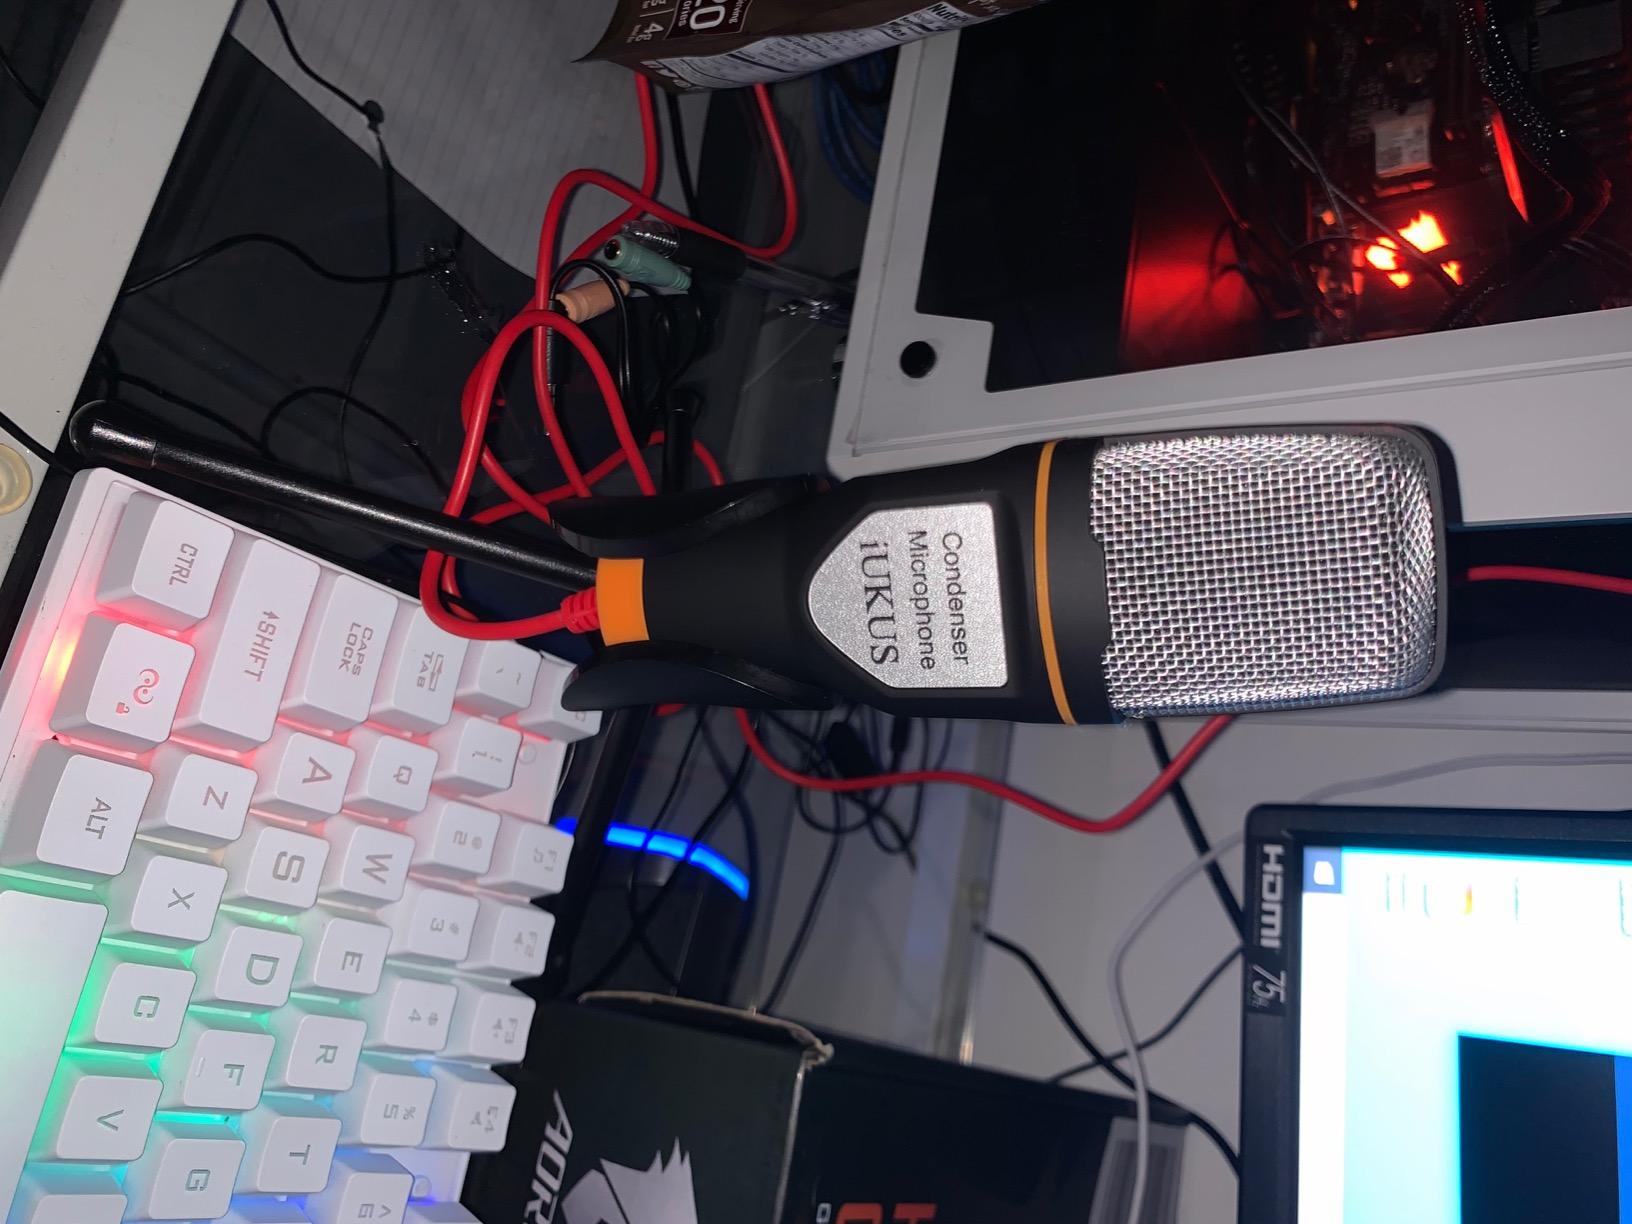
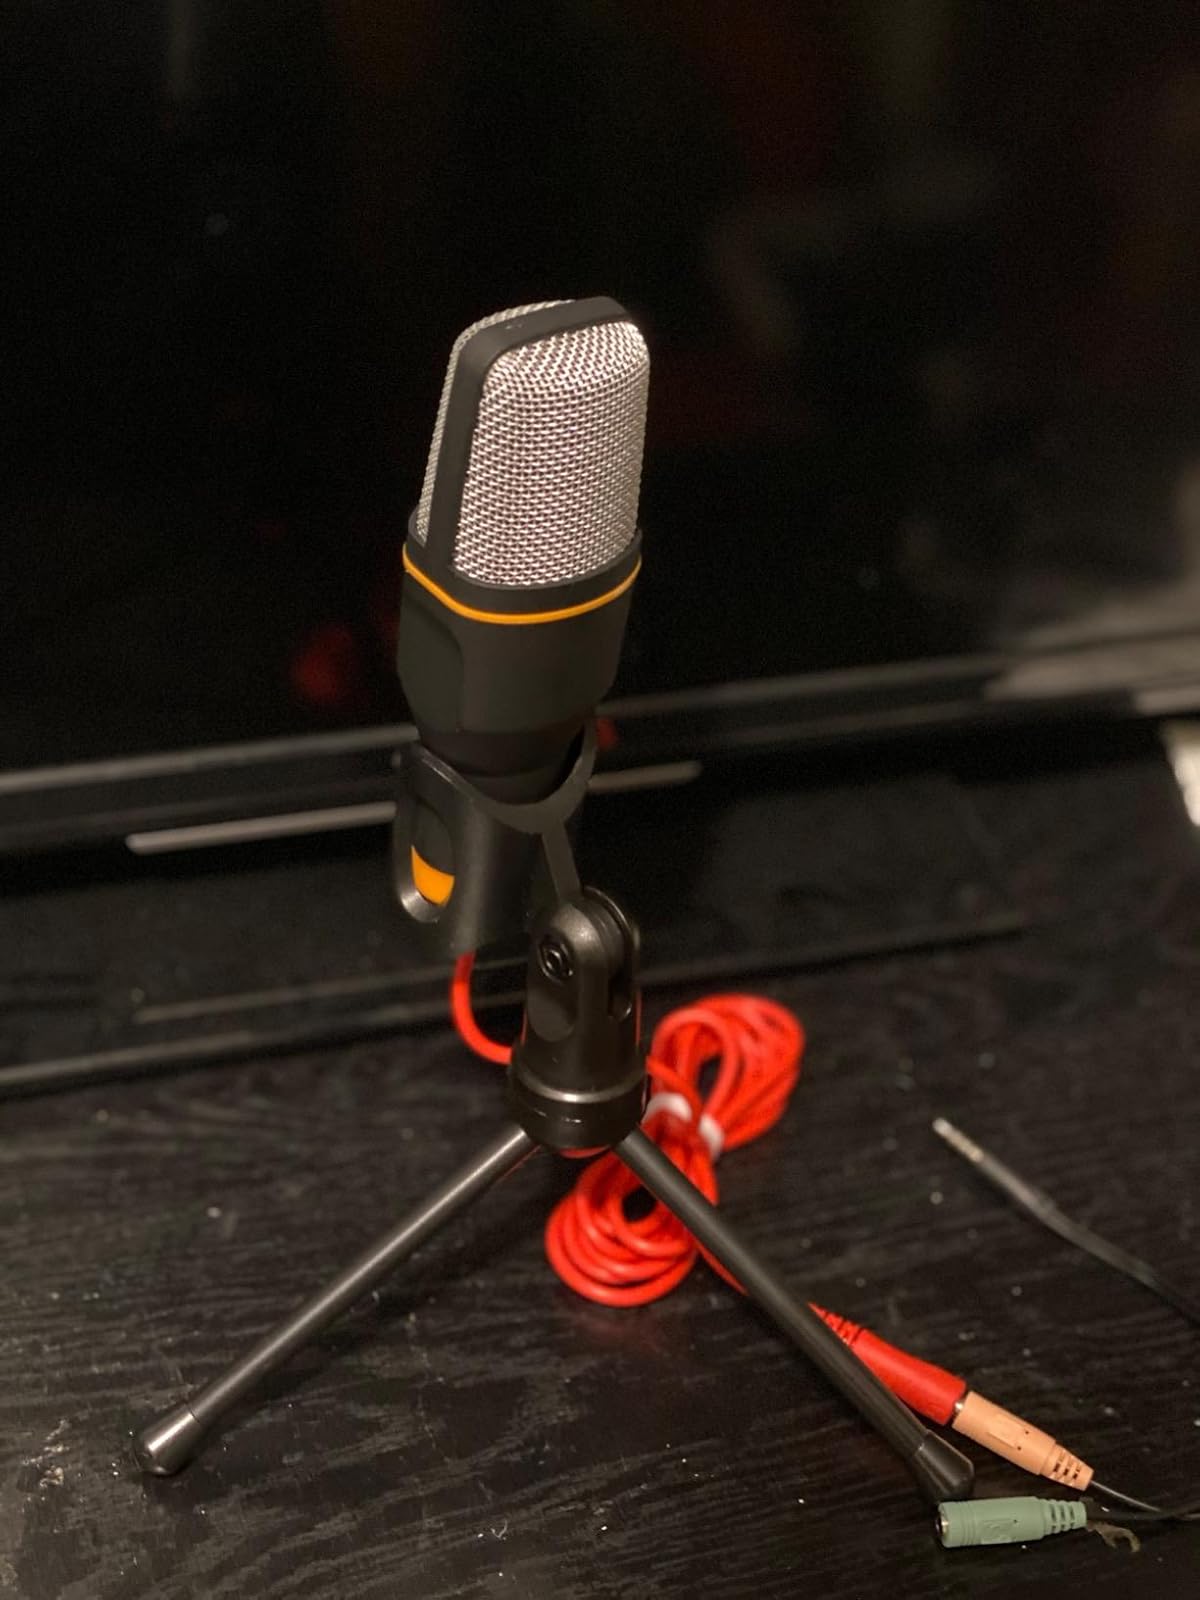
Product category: microphone
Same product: yes